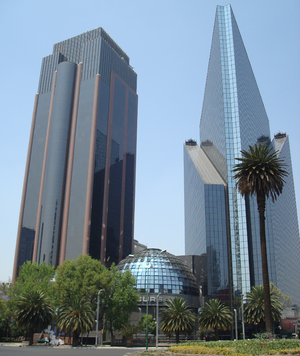
Bolsa Mexicana de Valores
Bolsa Mexicana de Valores
Bolsa Mexicana de Valores er Mexicos børs. Den har sit hovedkvarter på Paseo de la Reforma i det centrale Mexico City. Det er den næststørste børs i Latinamerika efter Brasiliens BM&F Bovespa. Den totale værdi af aktierne, som er noterede på den mexicanske børs, er anslået til at være over 600 mia. Amerikanske dollars.